Donald L. Pilling

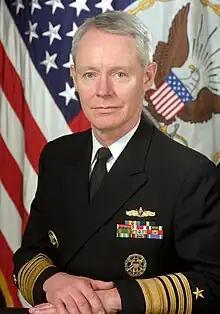
Admiral Donald L. Pilling

Donald Lee Pilling (June 4, 1943 – May 26, 2008) was a four-star United States Navy admiral who served as Vice Chief of Naval Operations from 1997 to 2000.